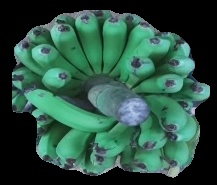
Variety: pachbale
Grade: grade2